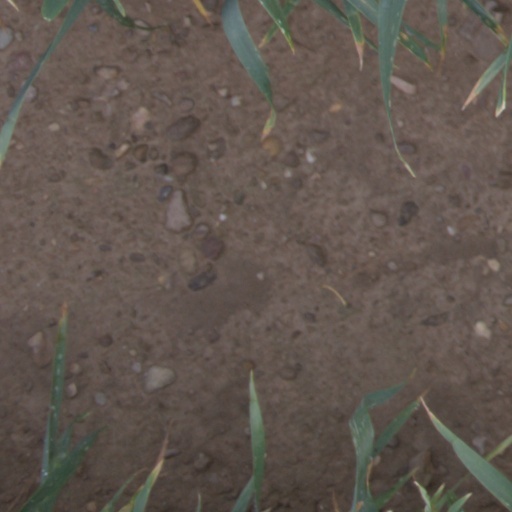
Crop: wheat